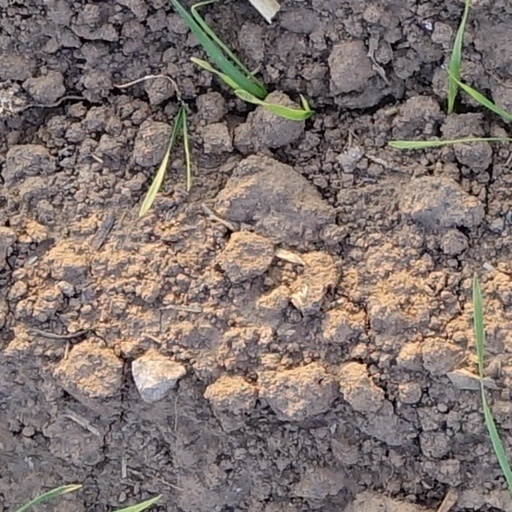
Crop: wheat